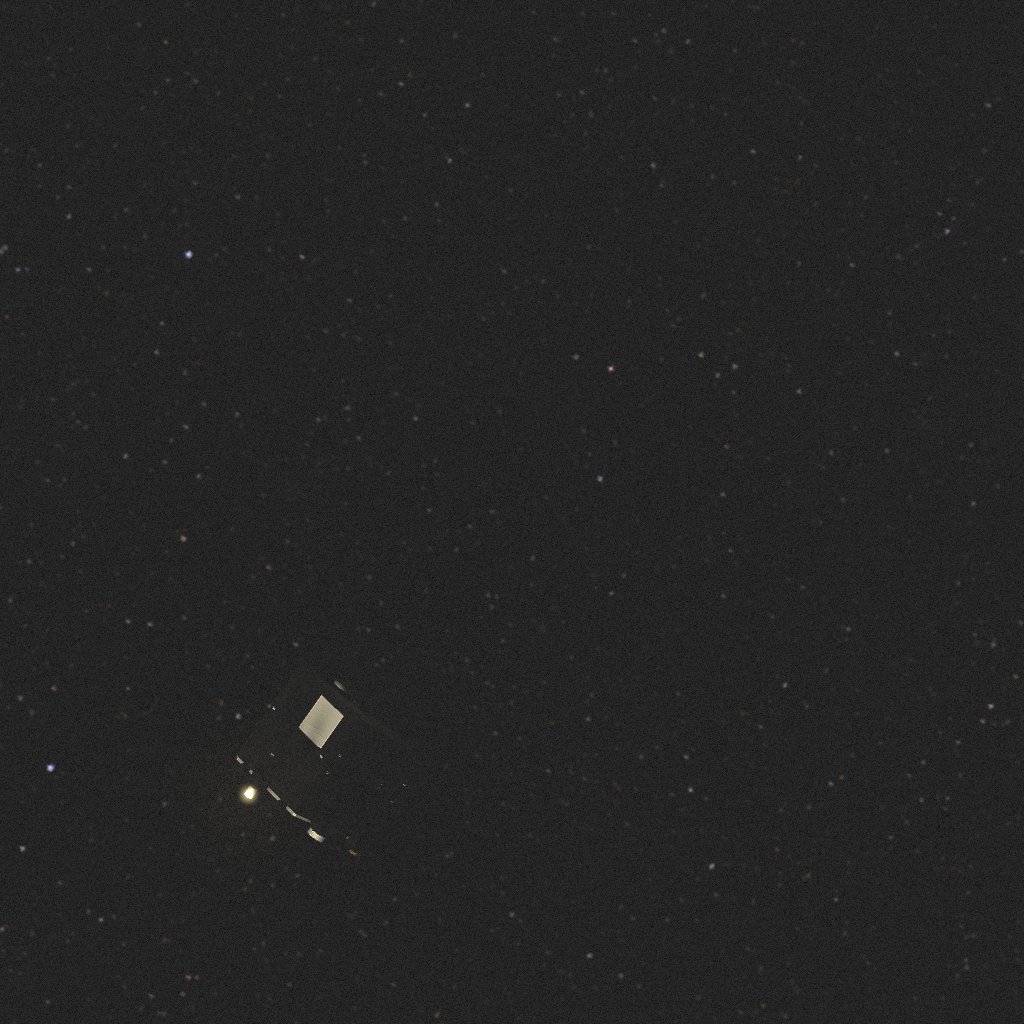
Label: proba_3_ocs